Barbara of Brandenburg (1464–1515)

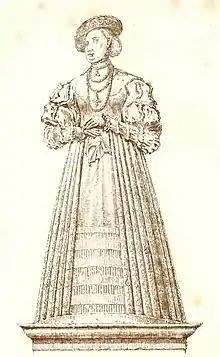

Barbara of Brandenburg (30 May 1464 – 4 September 1515), a member of the German House of Hohenzollern, was by birth Margravine of Brandenburg, and by her two marriages, Duchess of Głogów from 1472 to 1476, and Queen of Bohemia (although only nominally) from 1476 to 1490/1500.